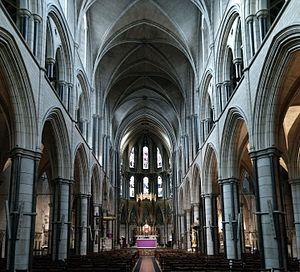
L'église St James de Spanish Place, dans le quartier de Marylebone à Londres, est une église catholique située dans la cité de Westminster. Elle est de style néogothique et monument classé de Grade II*. Elle possède une entrée sur Blandford Street (Spanish Place) et une entrée sur George Street. L'église est consacrée à saint Jacques le Majeur, patron des pèlerins et du royaume d'Espagne, avec lequel l'église entretient des liens historiques.